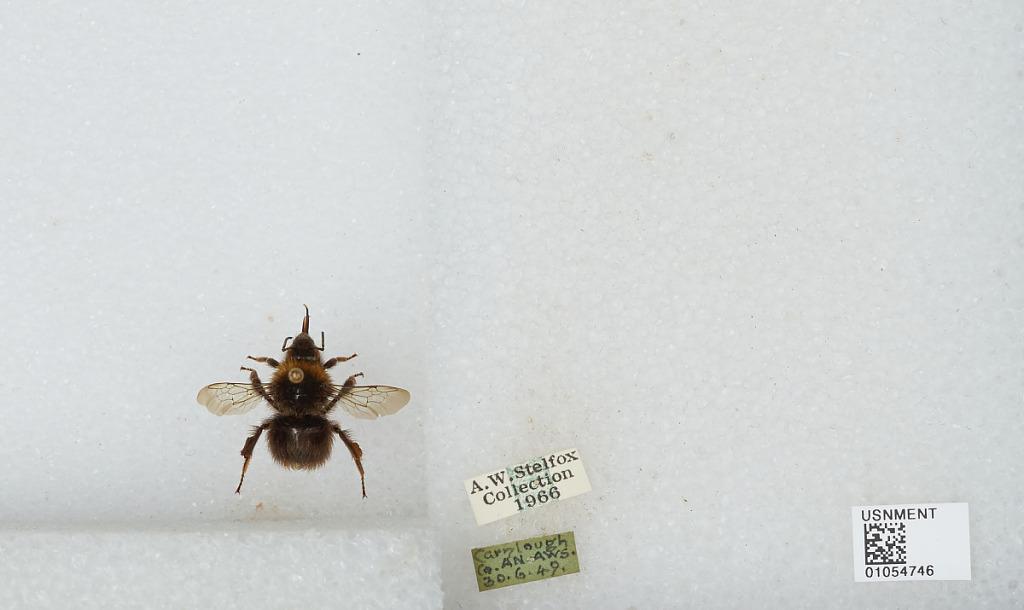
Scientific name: Bombus sp.
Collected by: A. Stelfox
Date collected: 1949-6-30
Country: United Kingdom
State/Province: Northern Ireland
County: Antrim
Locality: Carnlough
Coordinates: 54.98, -5.98